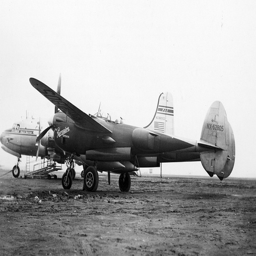
Black and white photograph of multiple planes in dirt area.
The planes is huge sitting on the ground.
black and white photo of two old fashioned planes with propellors
Old jet airplanes sit on a dirt field
There are old planes on the ground in a black and white photo